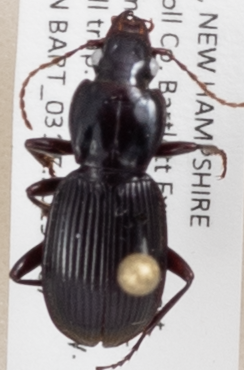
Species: Pterostichus adoxus
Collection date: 2019-08-07
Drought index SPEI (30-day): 0.264
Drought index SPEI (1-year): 1.13
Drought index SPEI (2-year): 0.88